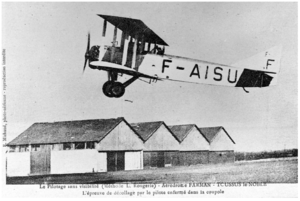
Avion école F. 40
Lucien Rougerie, né le 5 décembre 1885 à Limoges et mort à Toussus-le-Noble le 12 décembre 1929, est un aviateur français à l'origine de la mise au point du pilotage sans visibilité afin d'améliorer la sécurité aérienne dans le cadre de vols sans visibilité extérieure. Il fut notamment l'un des grands collaborateurs d'Henri Farman qui le nomma directeur de l'aérodrome de Toussus-le-Noble en 1914